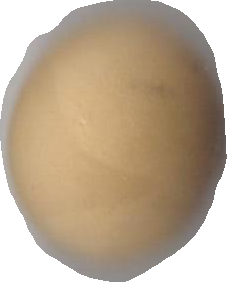
Variety: Dega